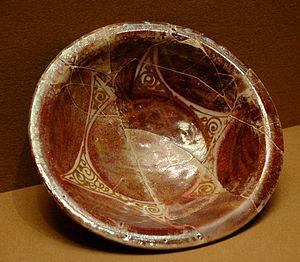
Coupe.
La céramique lustrée est un type de poterie, avec glaçure métallique, qui confère à l'objet une surface iridescente.